Archer Milton Huntington

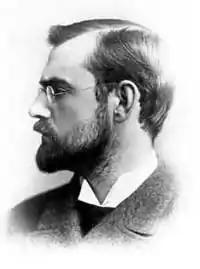
Huntington

Archer Milton Huntington (March 10, 1870 – December 11, 1955) was an American philanthropist and scholar, primarily known for his contributions to the field of Hispanic studies. He founded the Hispanic Society of America in New York City, and made numerous contributions to the American Geographical Society.